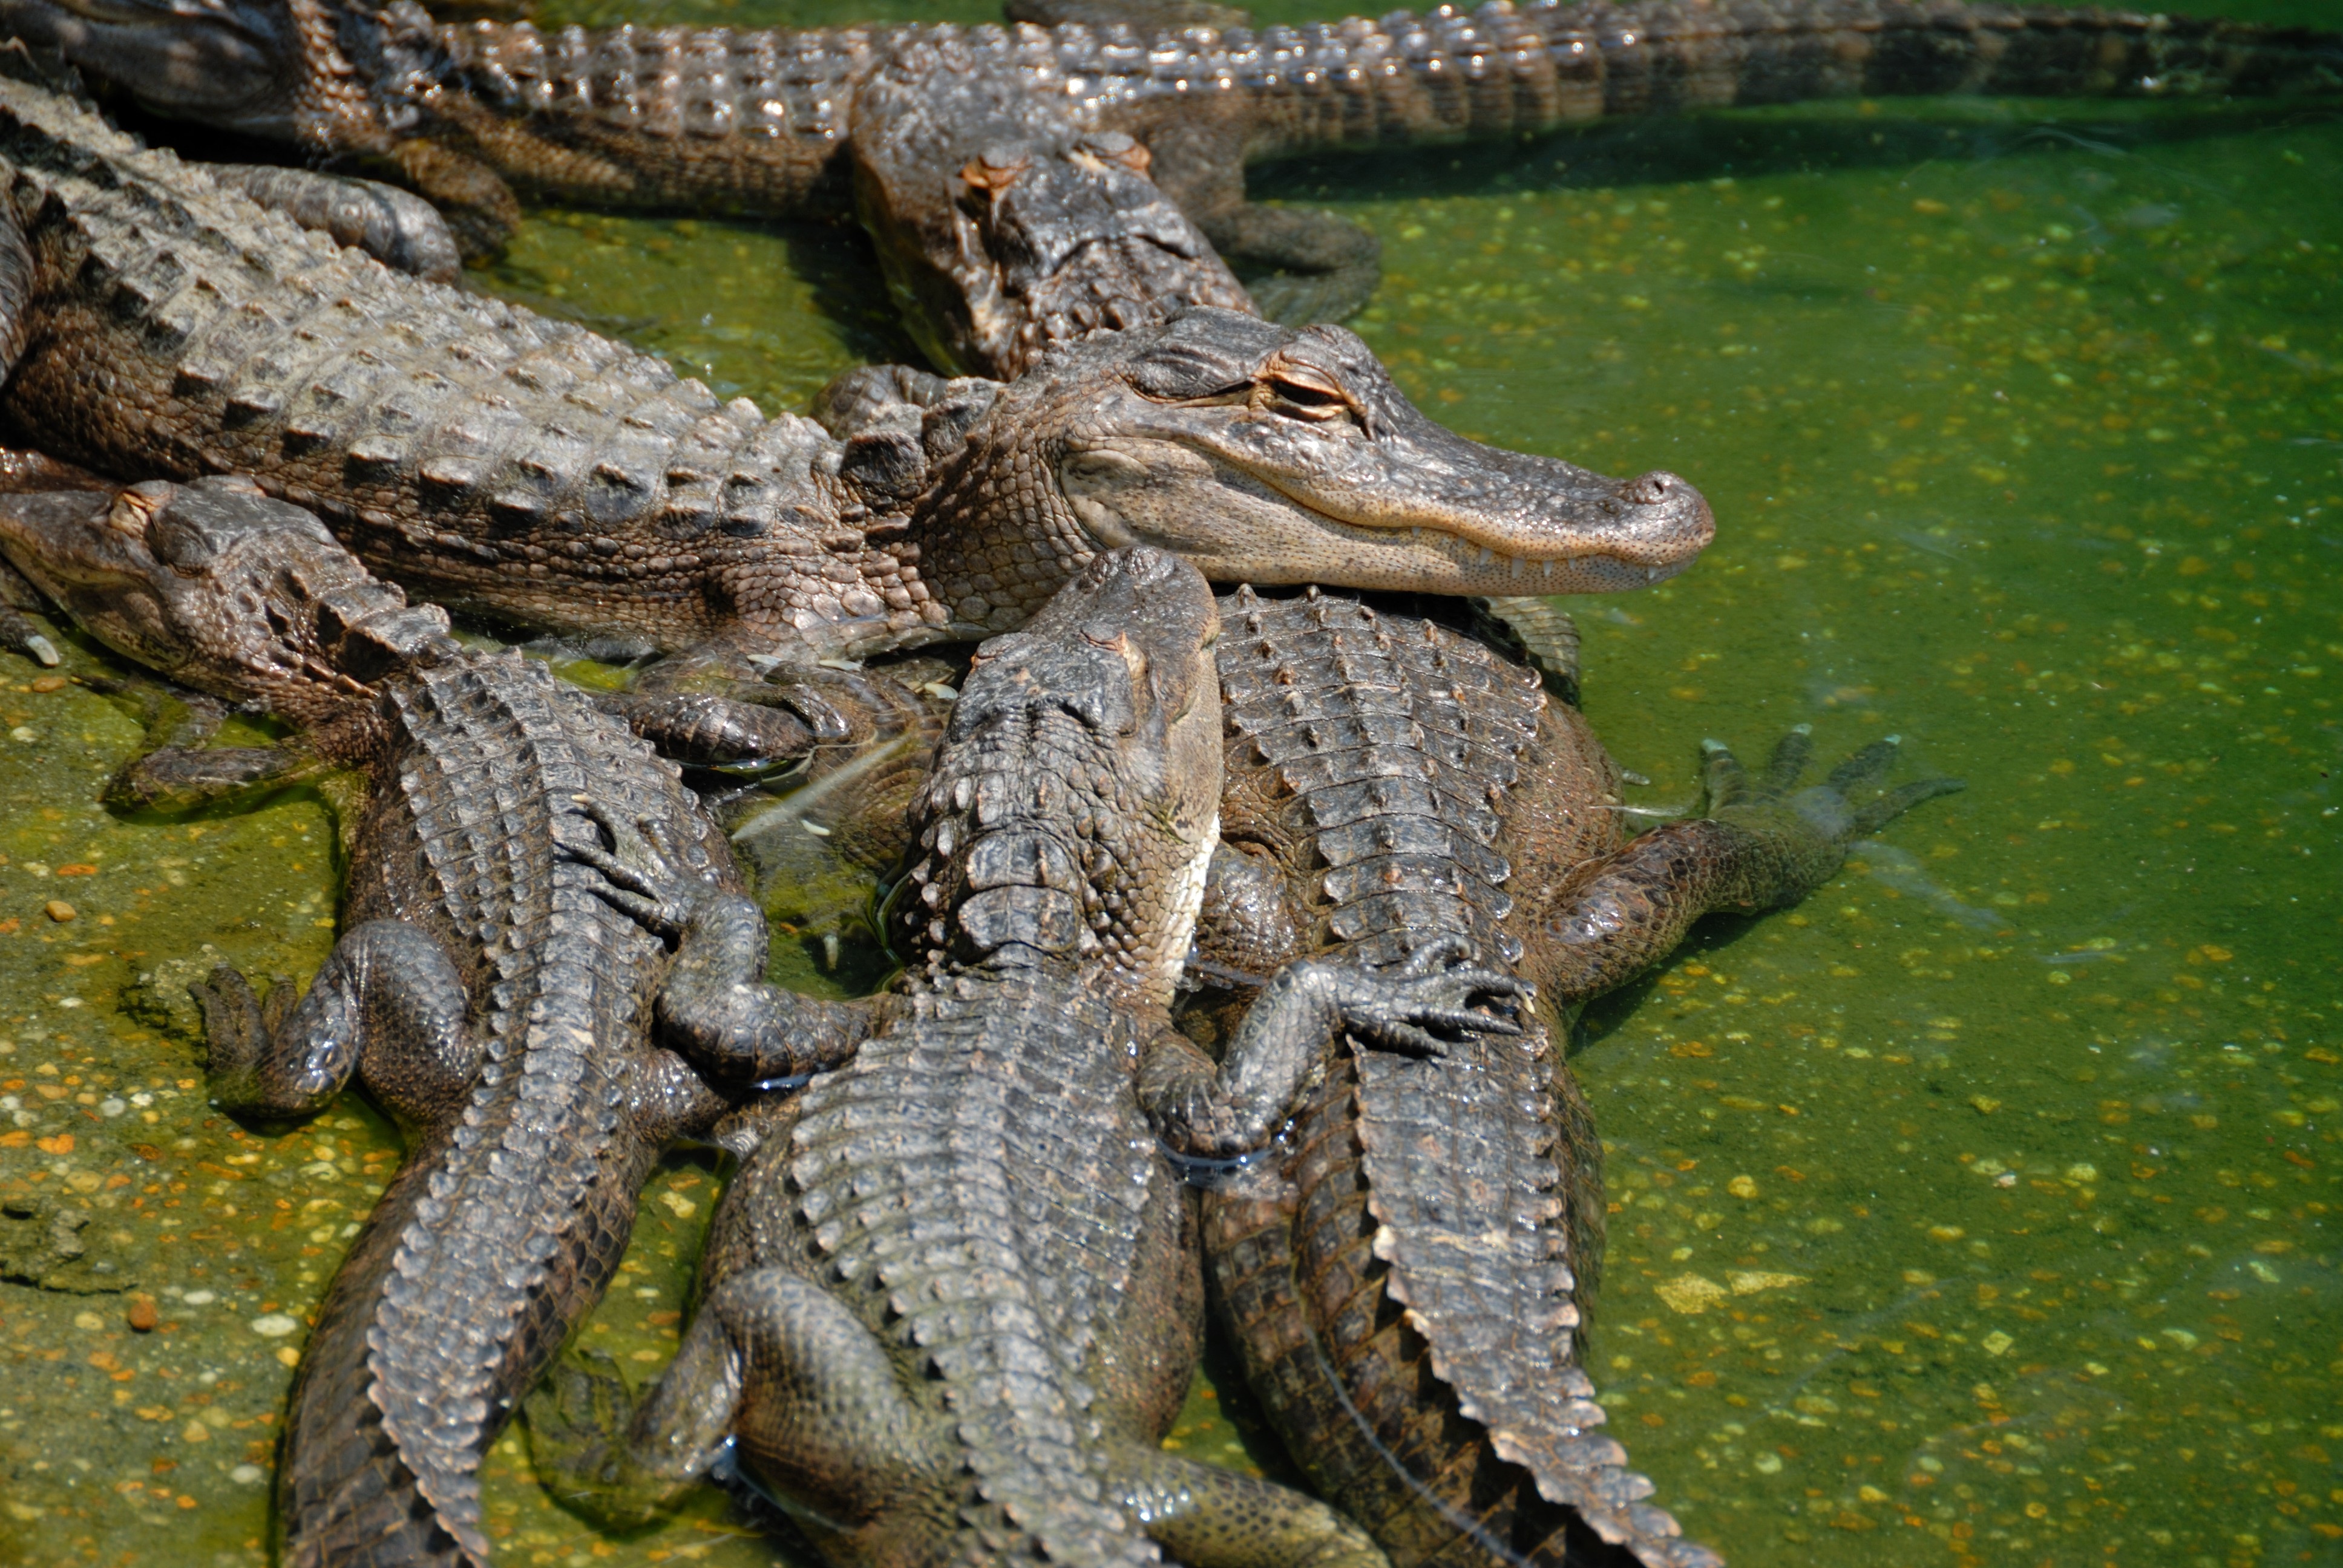
water, nature, marsh, swamp, animal, wildlife, wild, tropical, natural, aquatic, predator, reptile, close, fauna, crocodile, alligator, head, danger, wetland, vertebrate, teeth, resting, carnivore, florida, gator, fierce, dangerous, everglades, american alligators, crocodilia, american alligator, nile crocodile